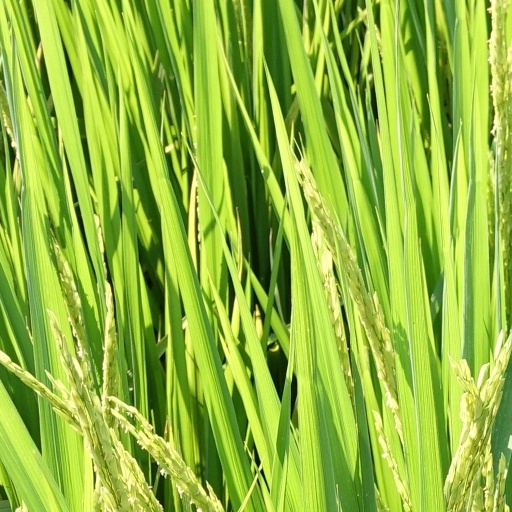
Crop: rice